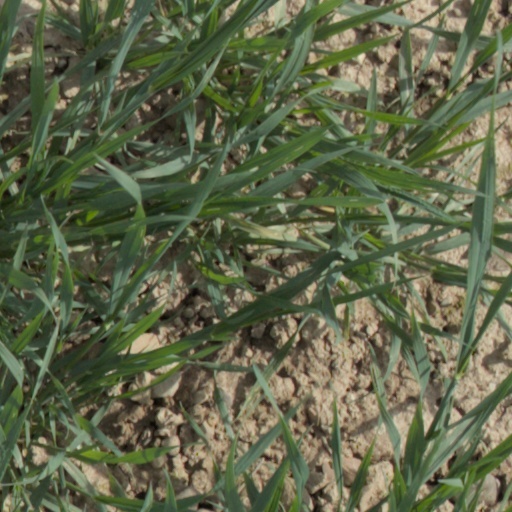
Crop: wheat